Methods of detecting exoplanets

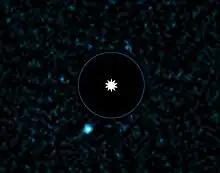
ESO VLT image of exoplanet HD 95086 b

In 2004, a group of astronomers used the European Southern Observatory's Very Large Telescope array in Chile to produce an image of 2M1207b, a companion to the brown dwarf 2M1207. In the following year, the planetary-mass status of the companion was confirmed. The companion is estimated to be several times more massive than Jupiter, and to have an orbital radius greater than 40 AU.